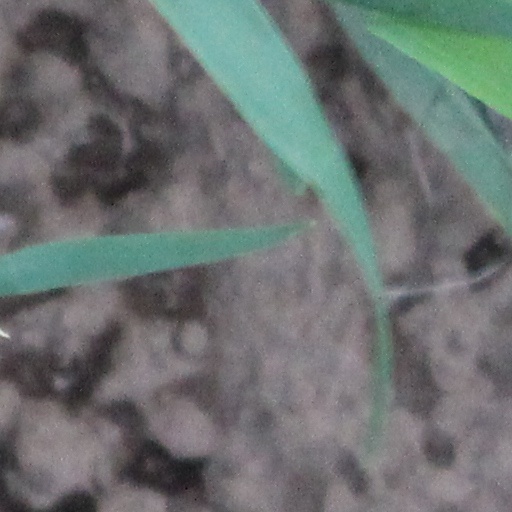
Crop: wheat